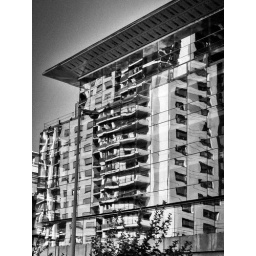
A building refelcted on the glass fassade of another one in Puerto Madero, Buenos Aires